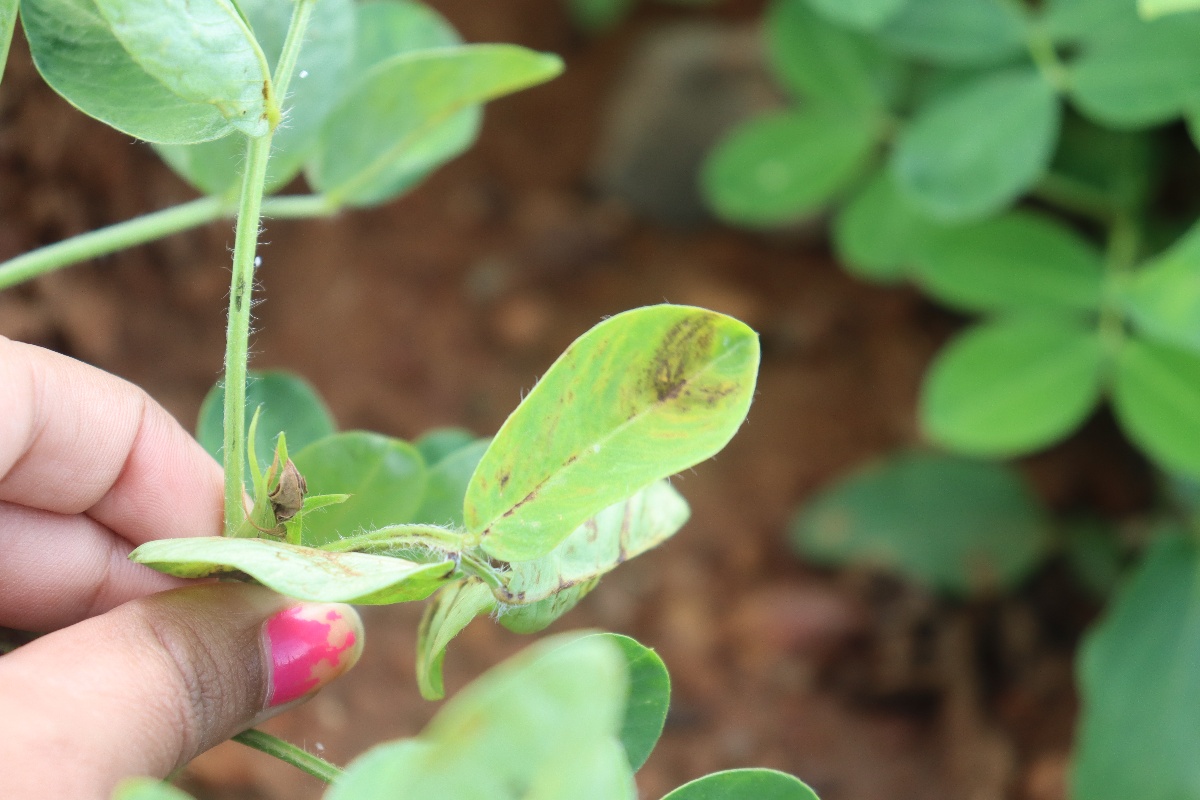
Label: healthy leaf